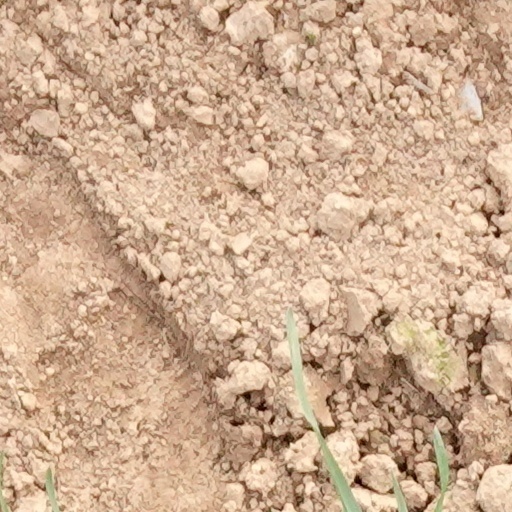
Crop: wheat